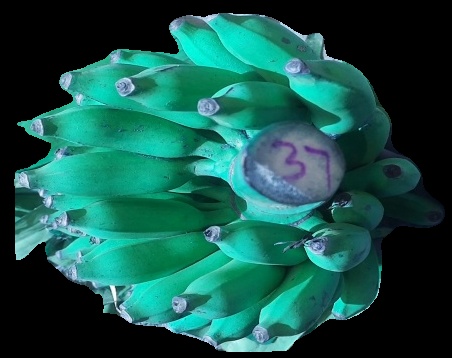
Variety: elakki-bale
Grade: grade3